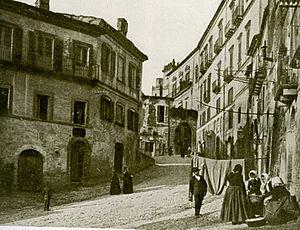
Chieti est une ville italienne d'environ 50 400 habitants, chef-lieu de la province de même nom, dans la région Abruzzes en Italie méridionale.